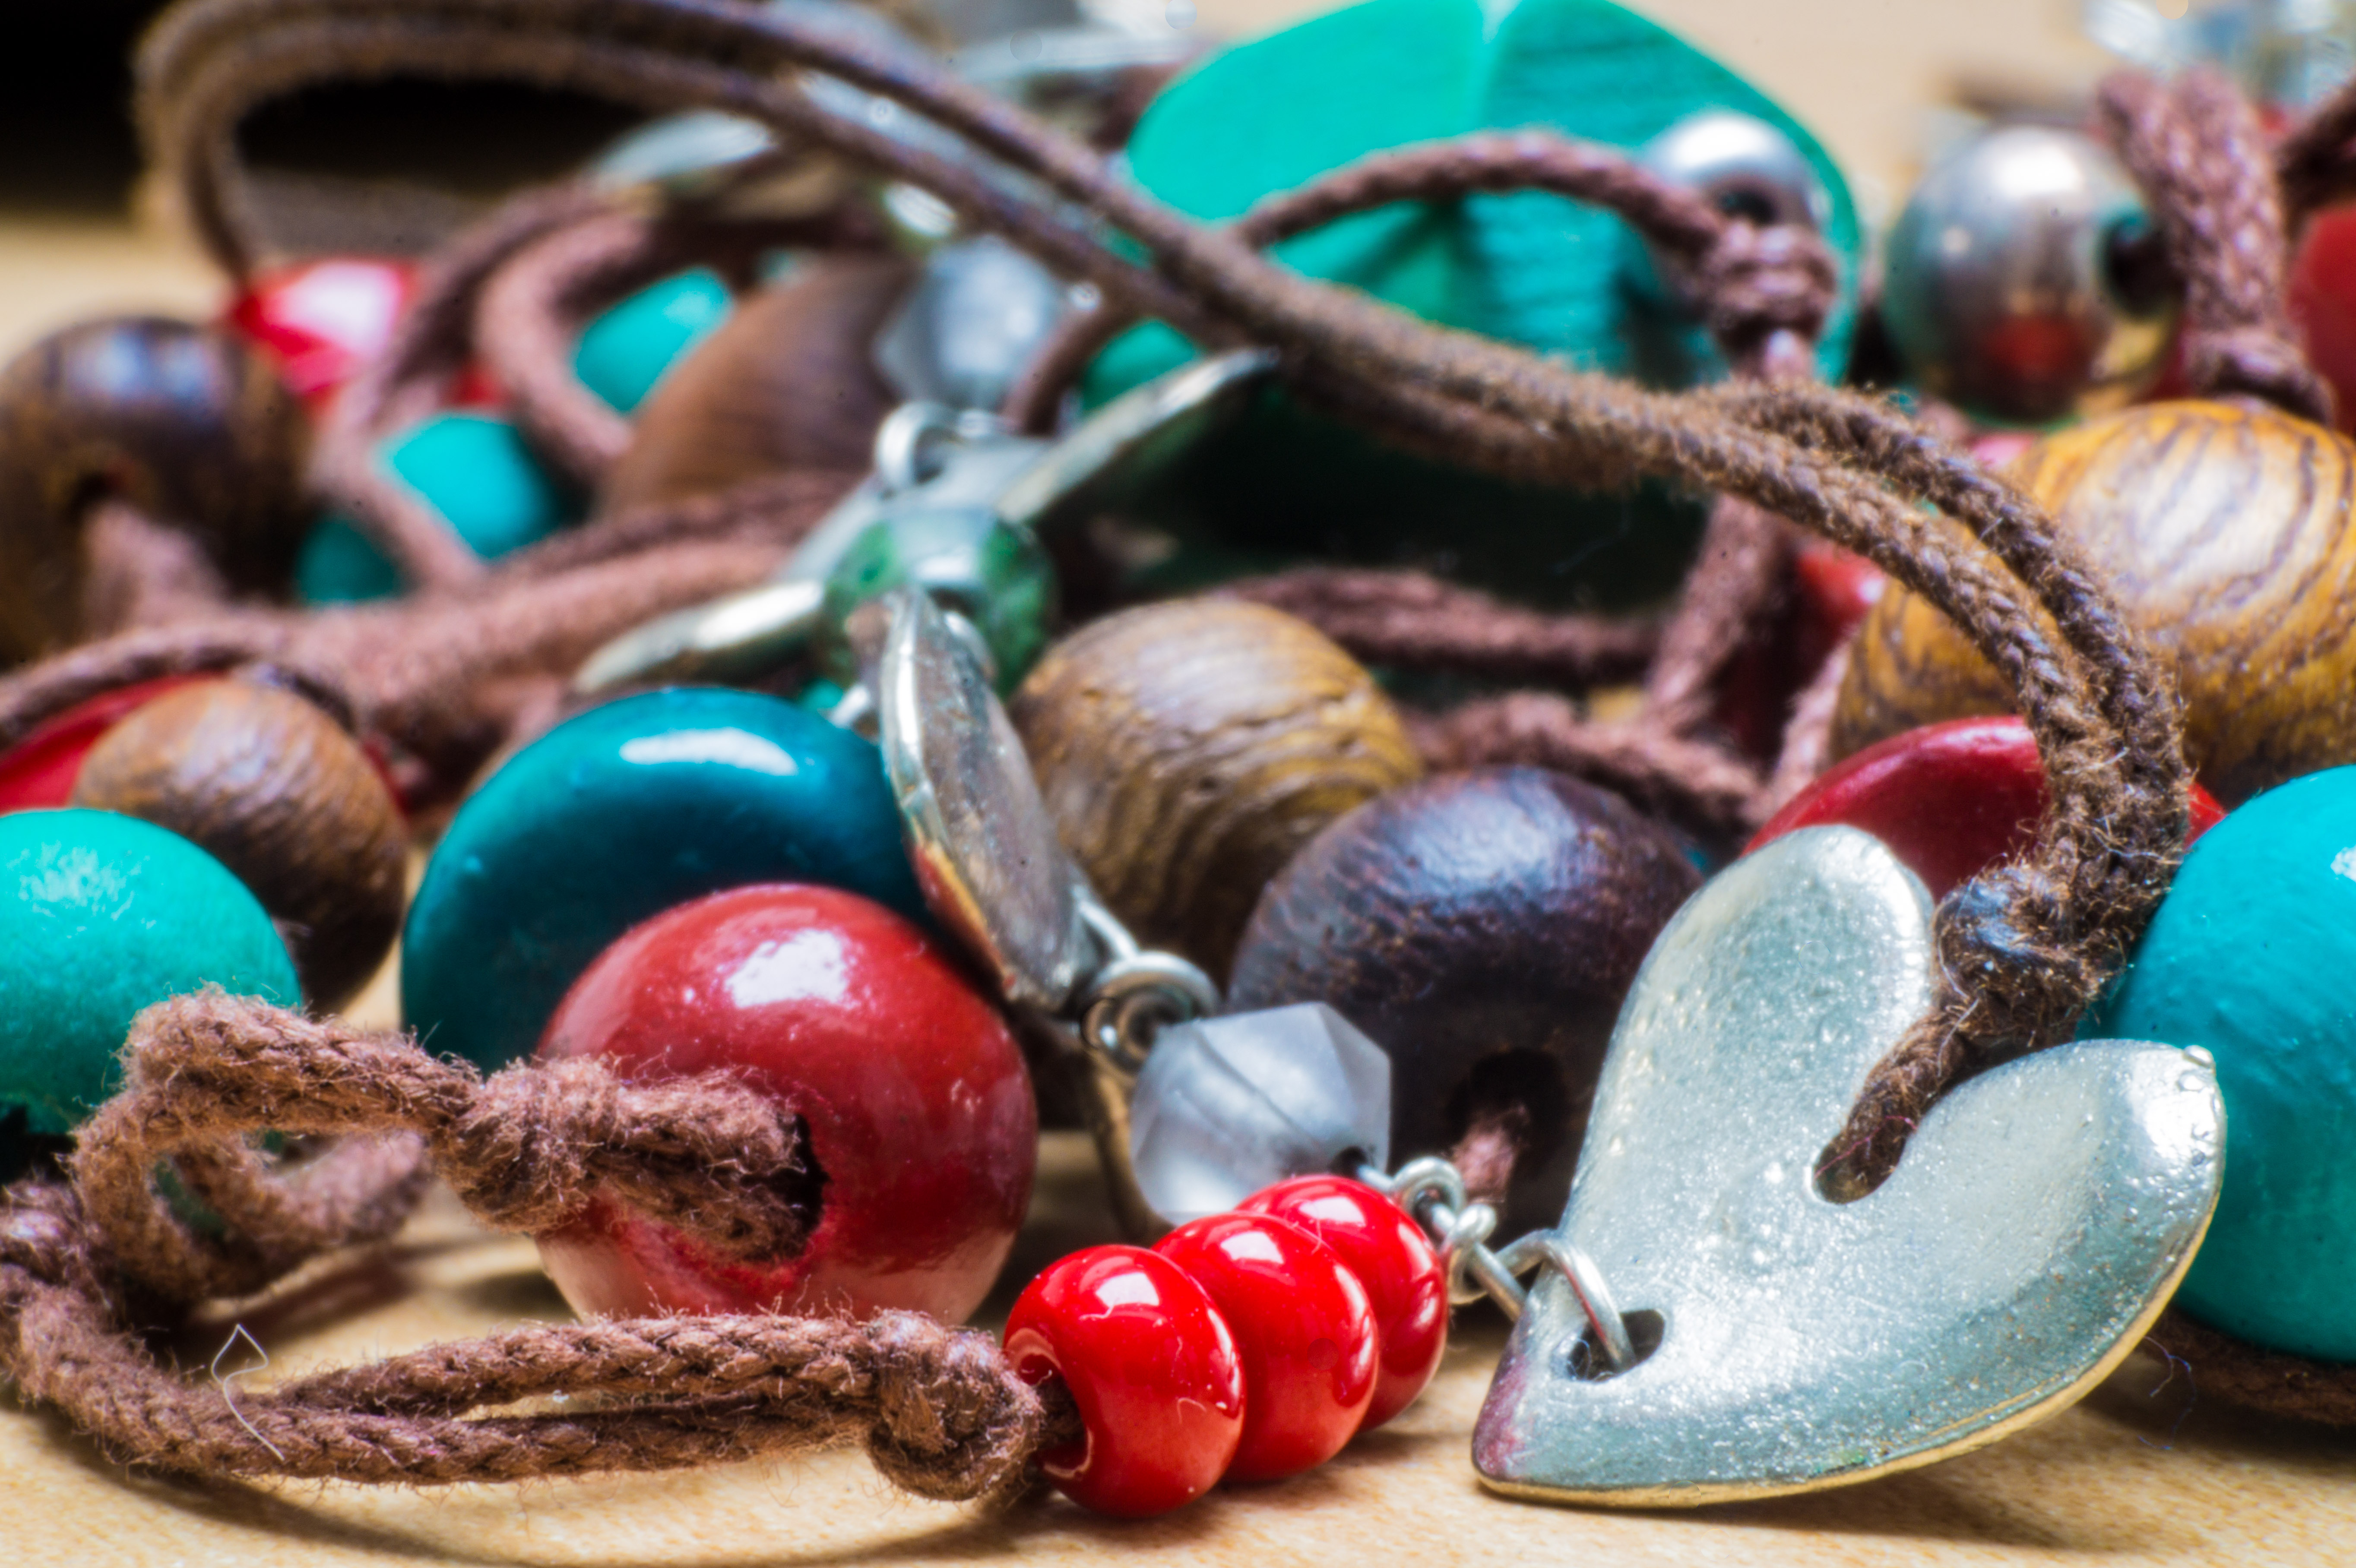
ring, heart, lens, color, macro, bead, necklace, bracelet, jewellery, art, turquoise, organ, beads, reversing, fashion accessory